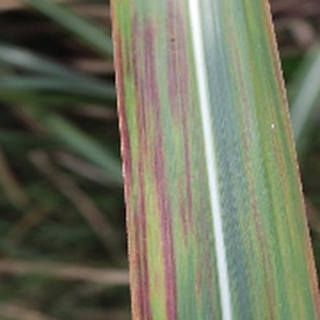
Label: sugarcane_bacterial_blight